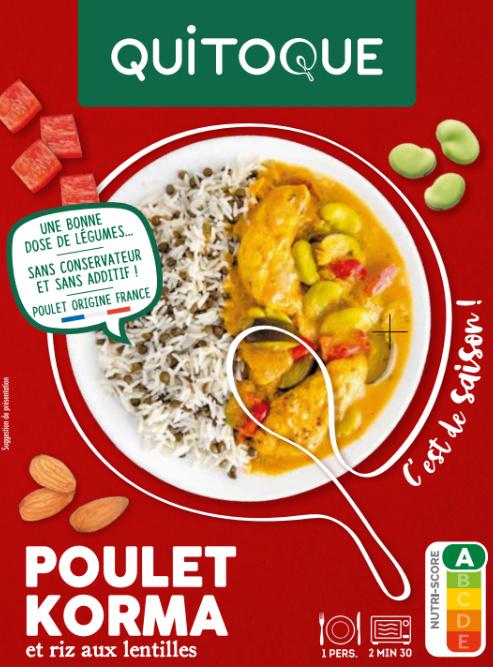
Nutri-Score label: nutriscore-a